Dymonte Thomas

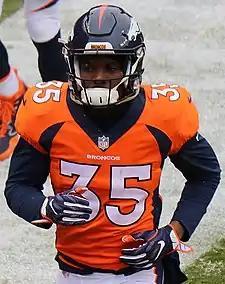
Thomas in the 2017 NFL season.

Dymonte Dominic Thomas (born November 30, 1993) is a former American football safety. He played college football at Michigan.